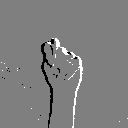
ASL letter: t